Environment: real
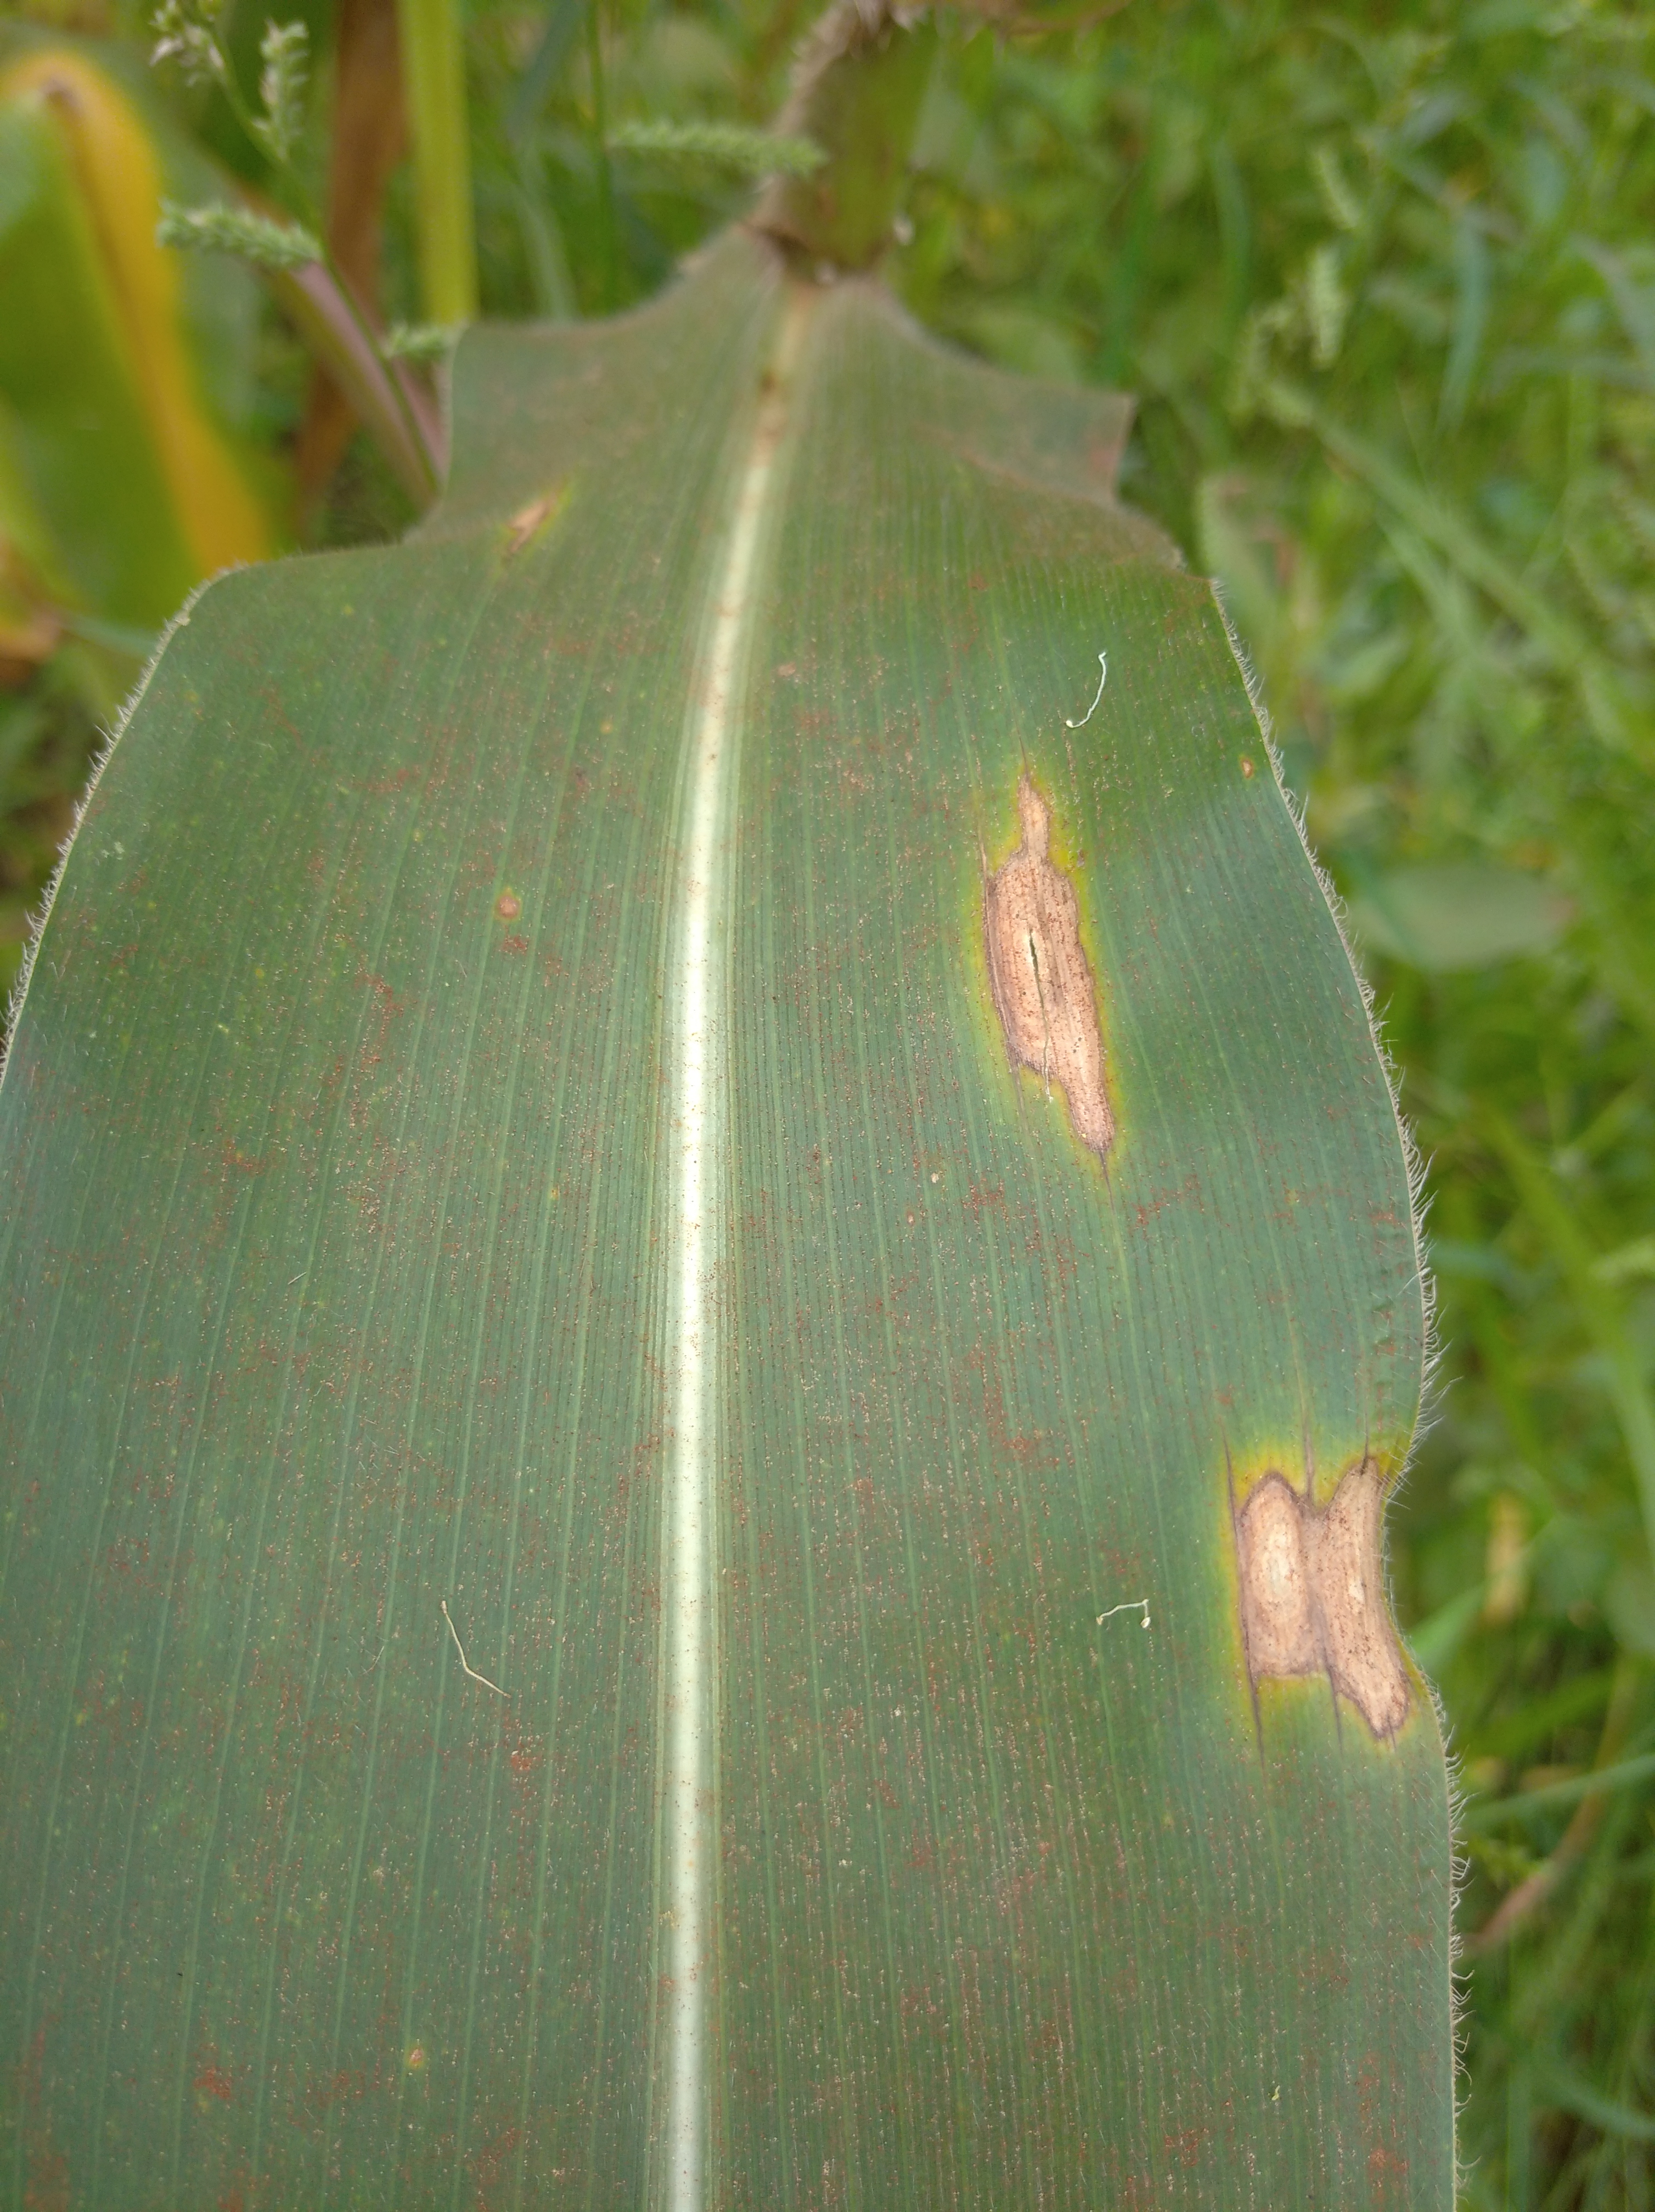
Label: northern_corn_leaf_blight